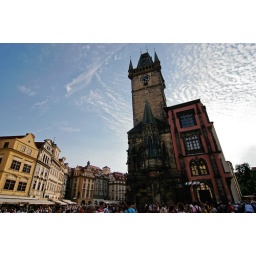
This is the tower that has the Astronomical Clock on it, around the other side. Nice sky this day.